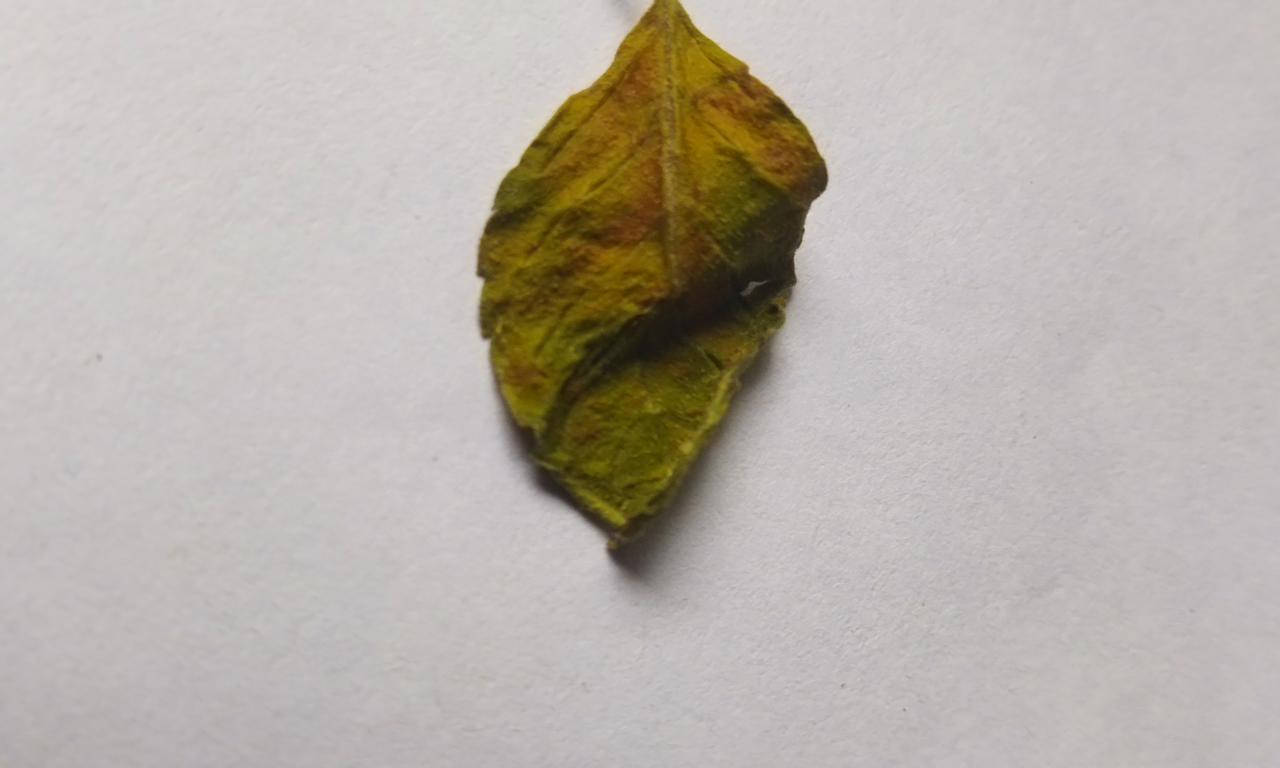
Label: Dried